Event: Hurricane Matthew
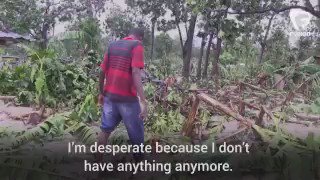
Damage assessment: damage